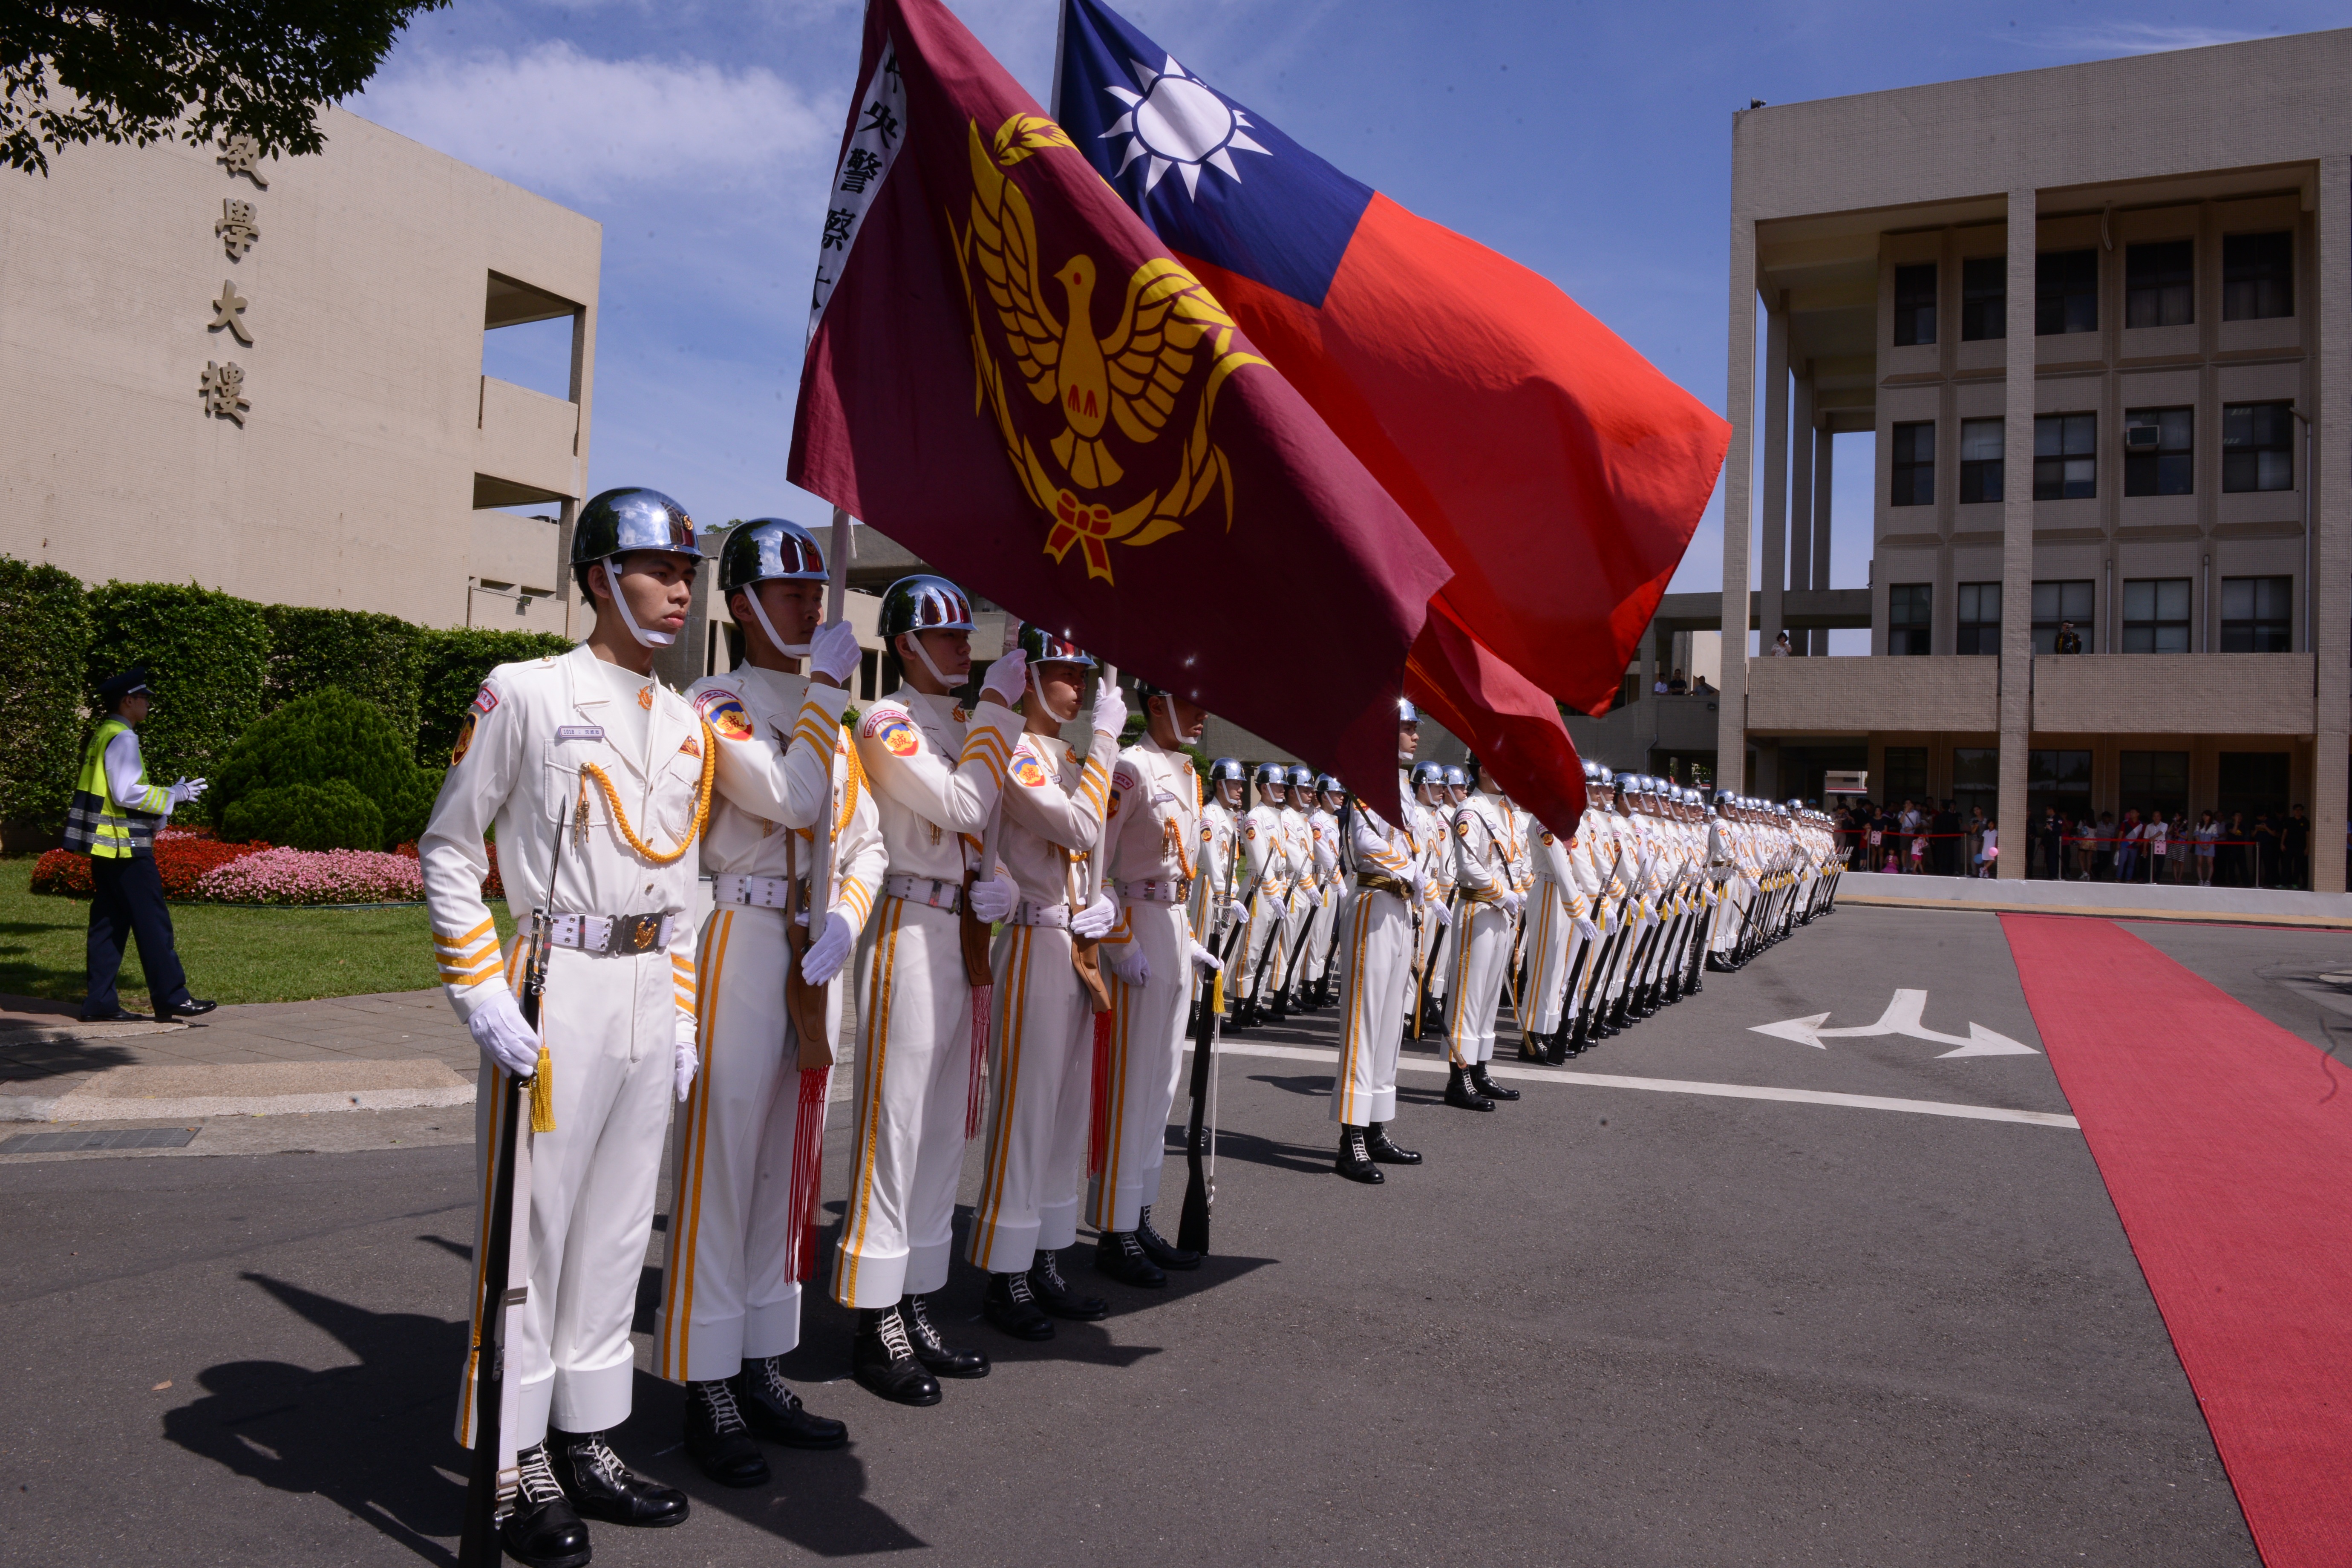
flag, parade, festival, taiwan, graduation, marching, honor guard, police university